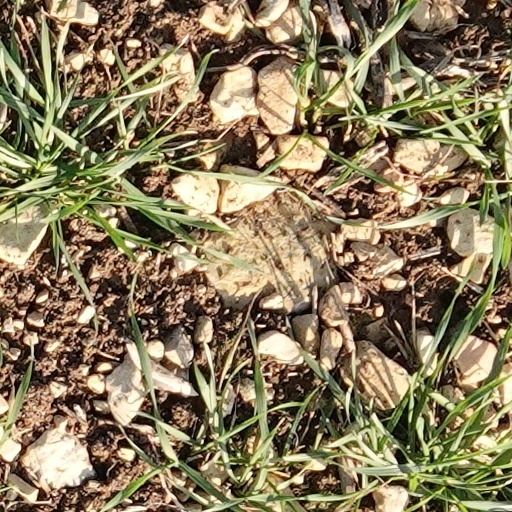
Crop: wheat